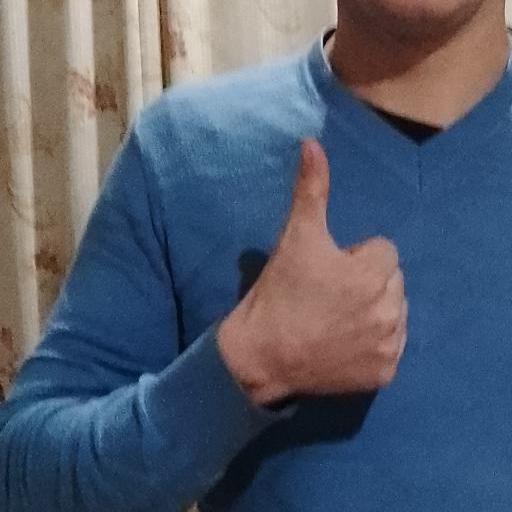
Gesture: like